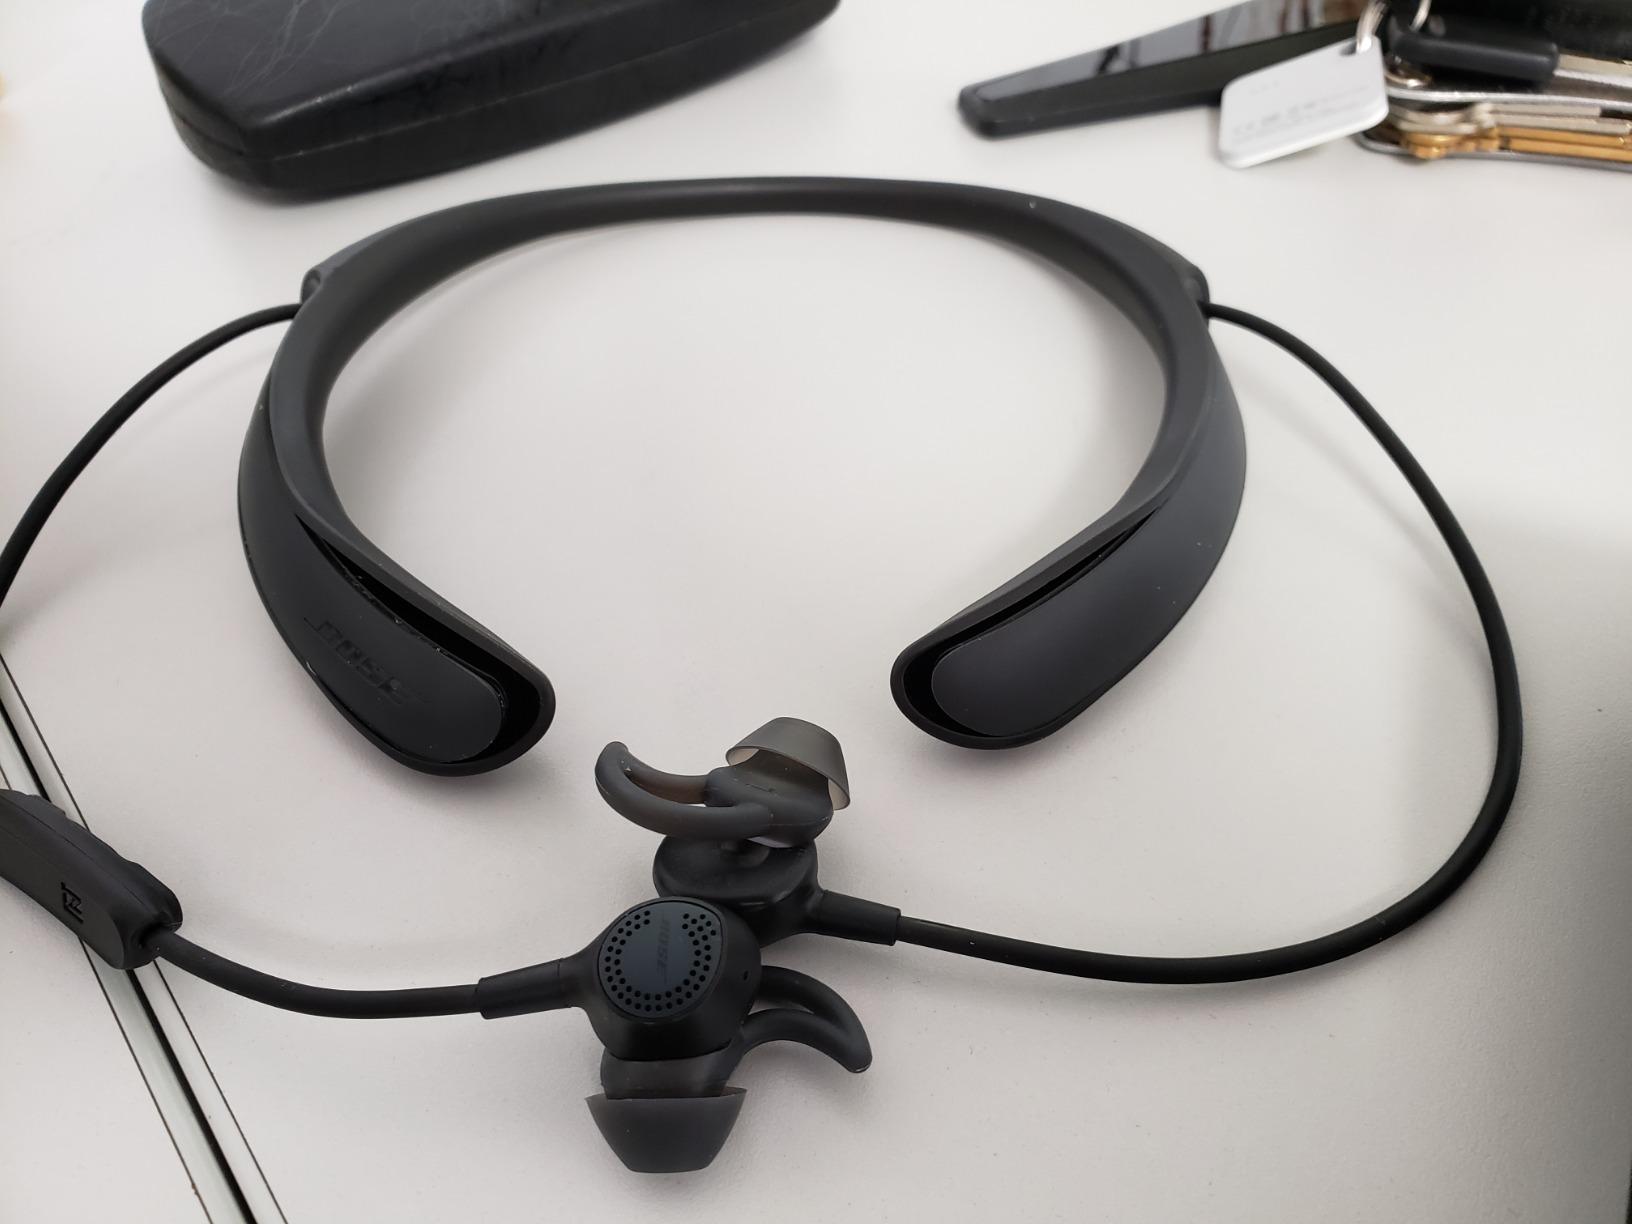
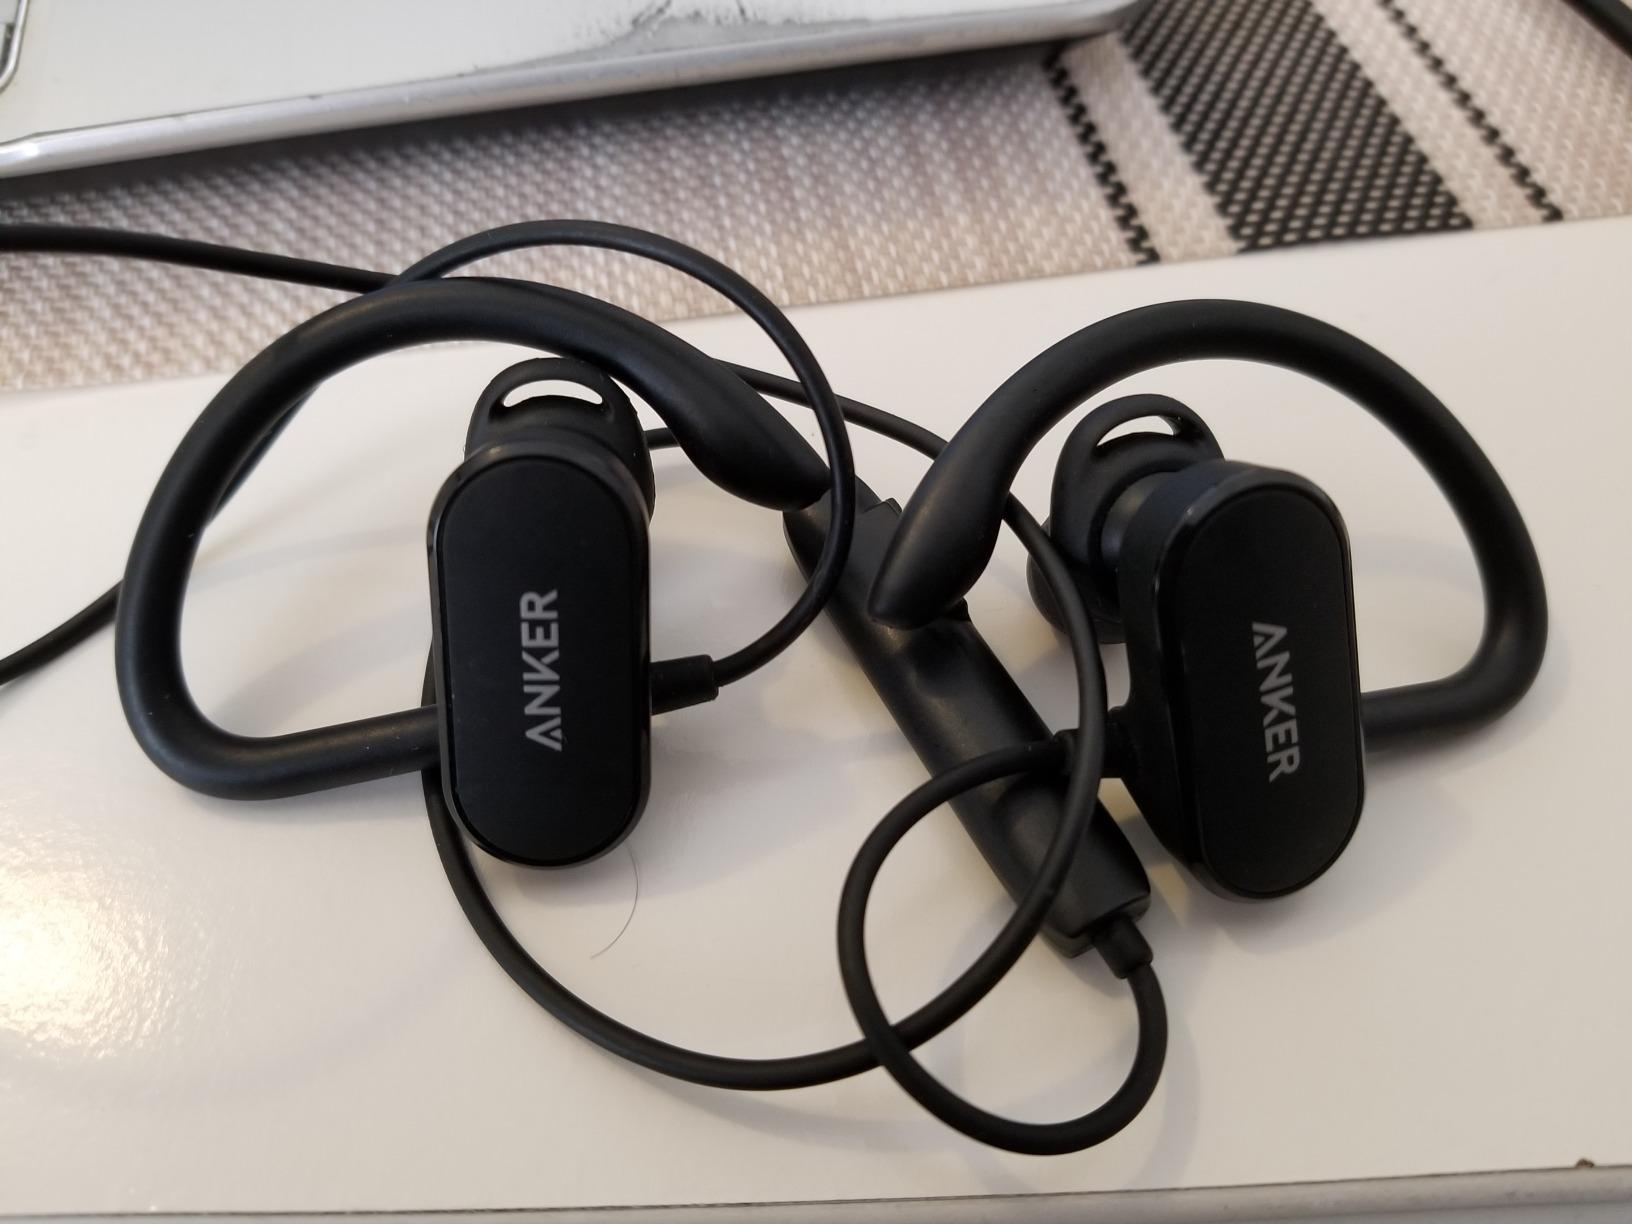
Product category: headphones
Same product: no